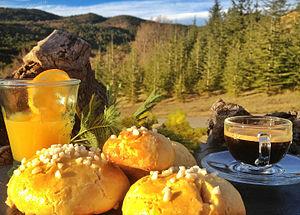
Brioches au sucre de Provence
La brioche est une pâtisserie, à pâte levée et assez aérée, contenant du beurre et des œufs.